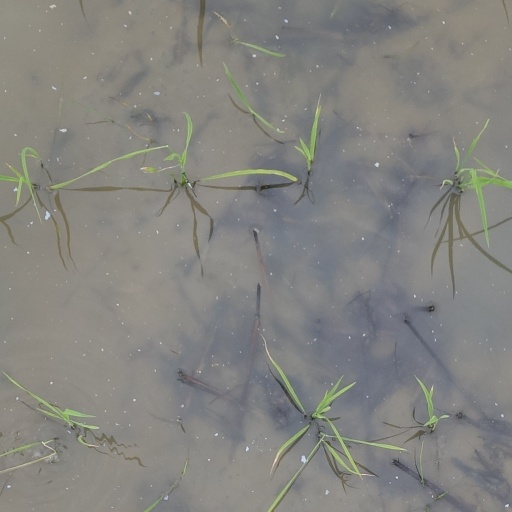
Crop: rice